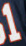
Number: 1